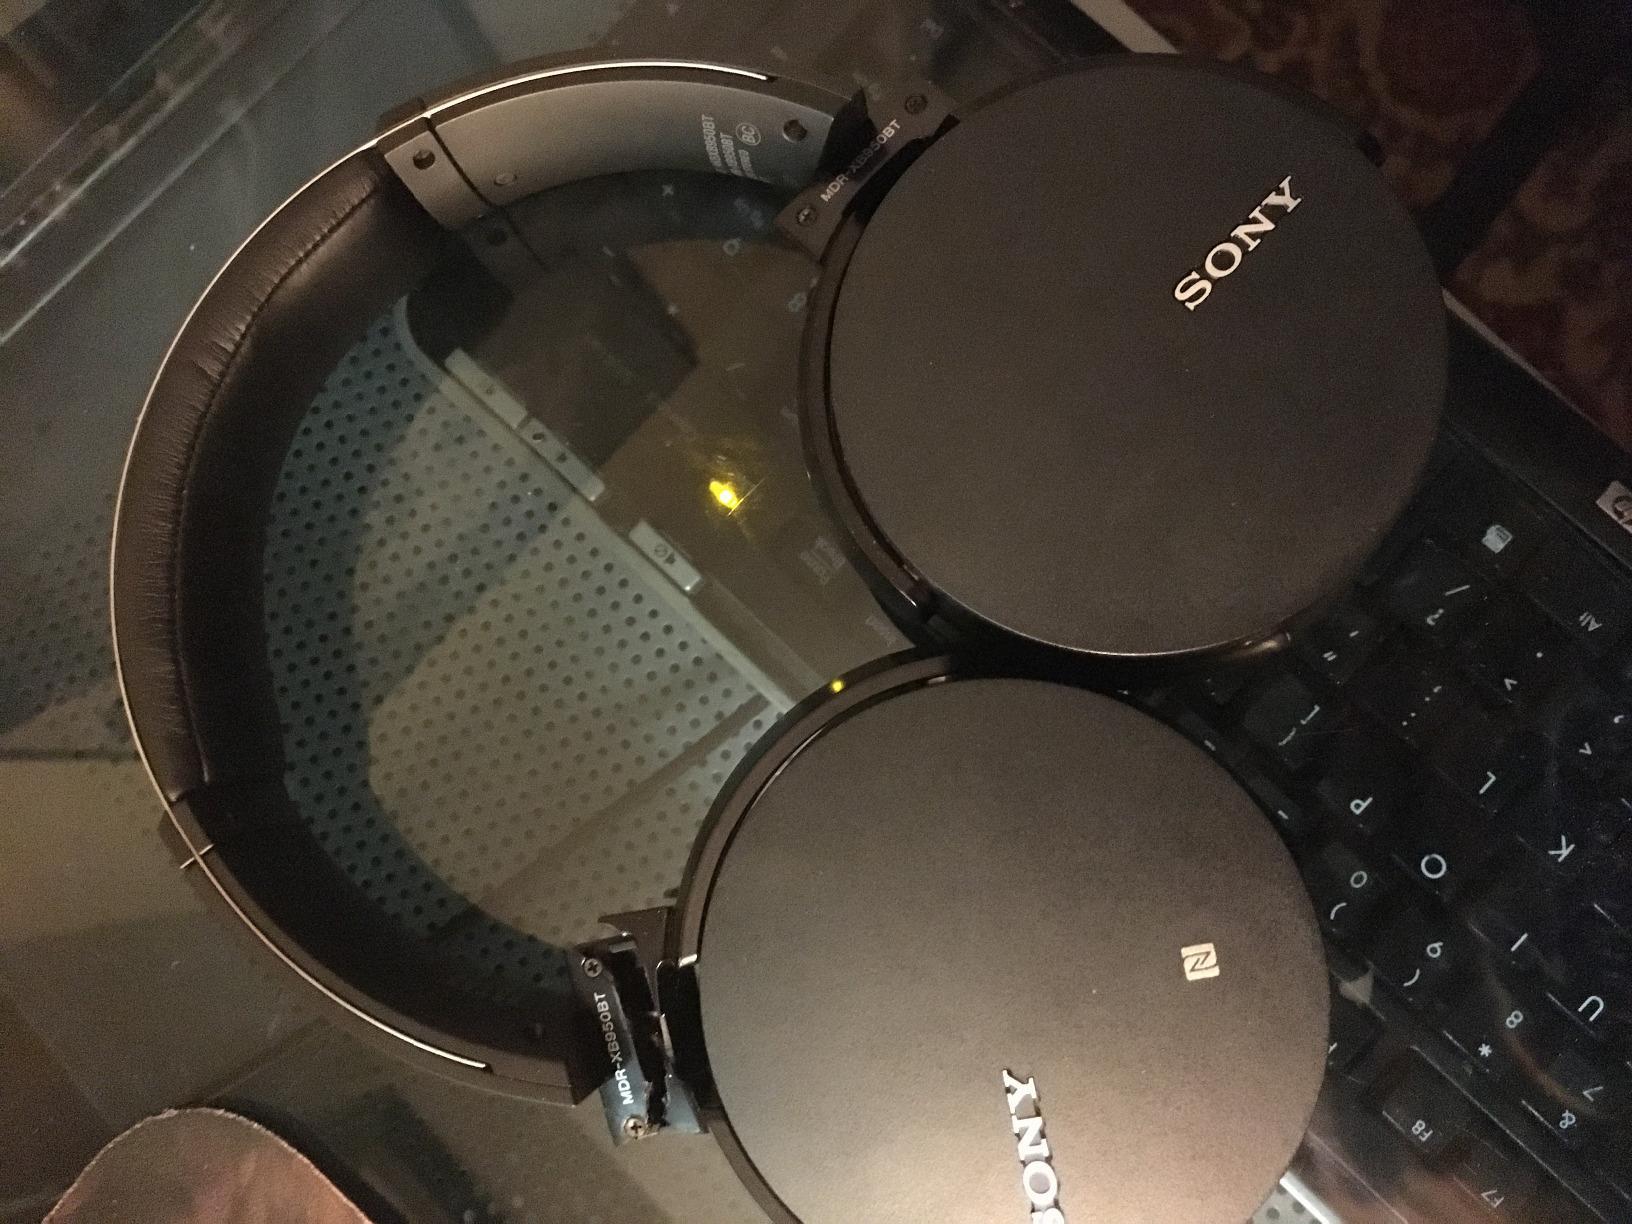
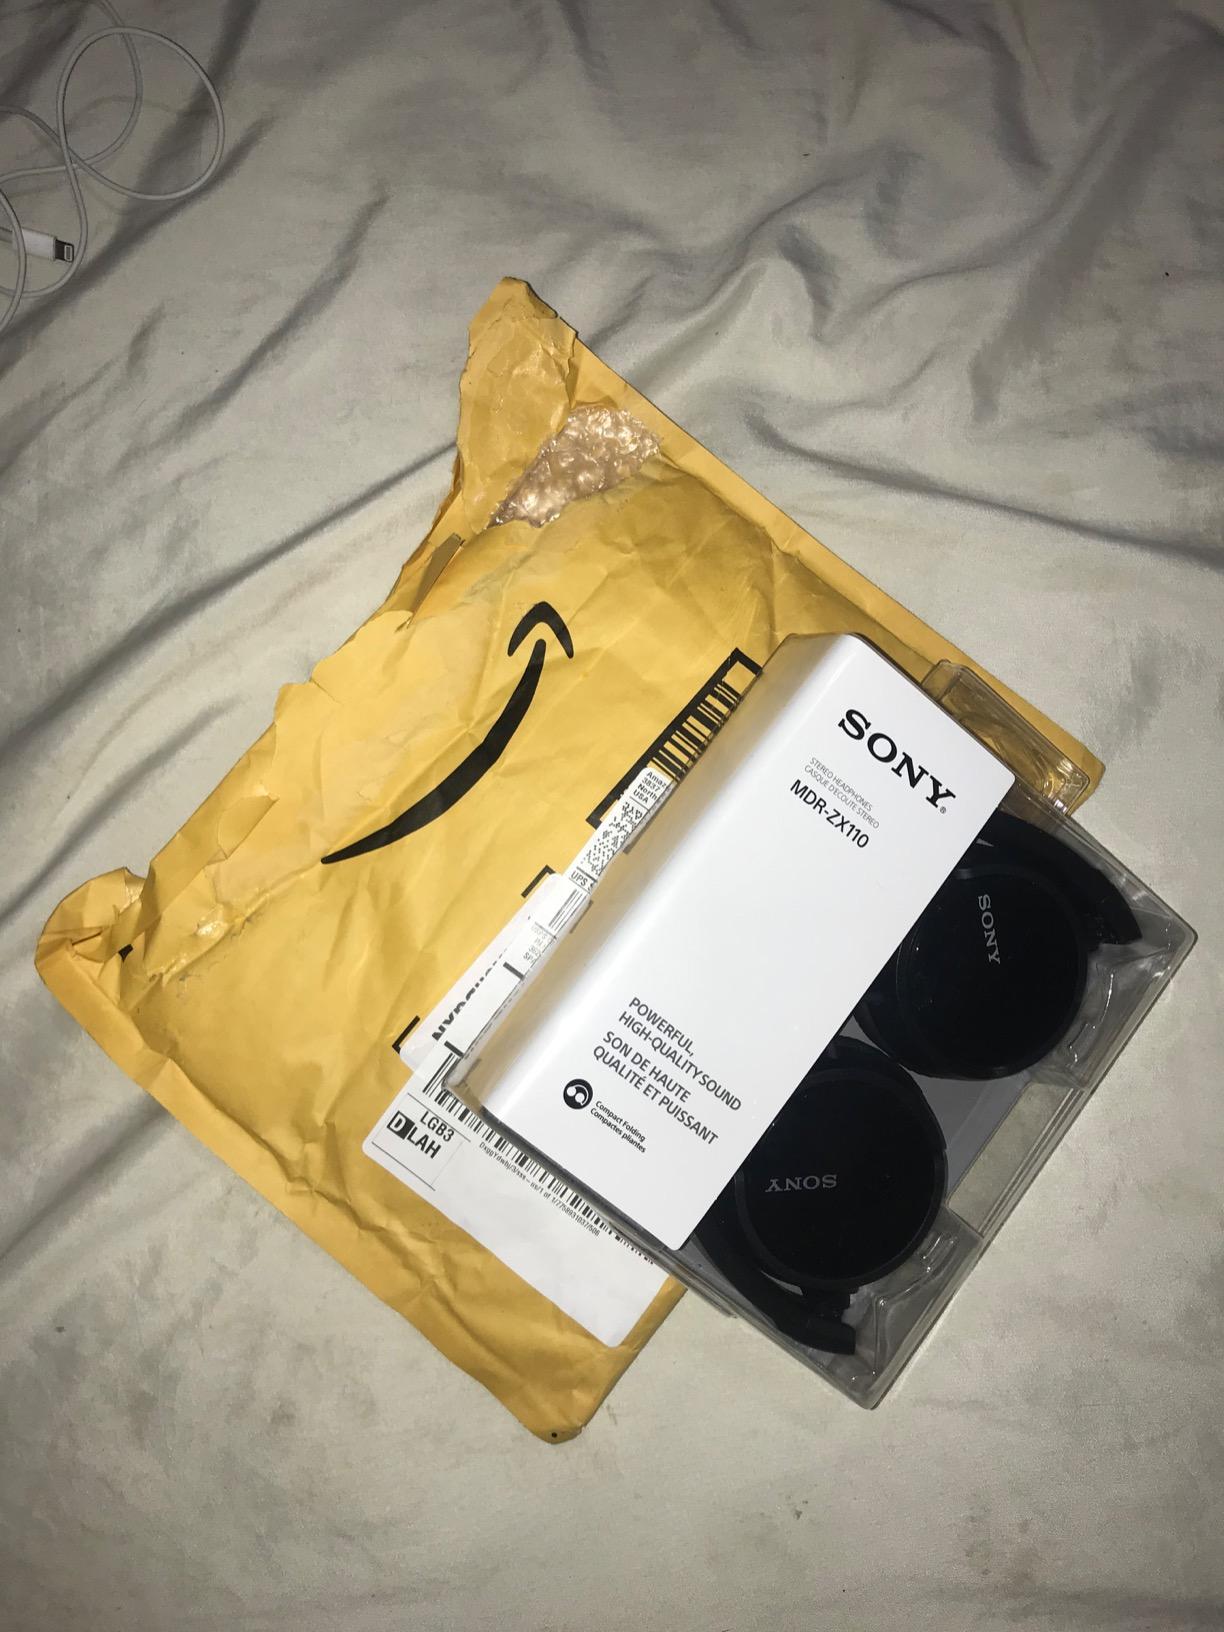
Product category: headphones
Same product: no